The Burning Wild Man

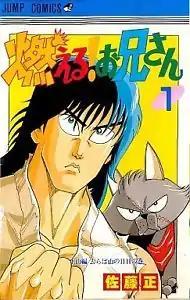
Cover of the first volume

is a Japanese manga series written and illustrated by Tadashi Satō. It was serialized in Shueisha's manga magazine "Weekly Shōnen Jump" from 1987 to 1991, with its chapters collected in 19 volumes. It was later adapted into an anime series by Studio Pierrot. The 24 episode series aired on Nippon Television from March 1988 to September 1988.